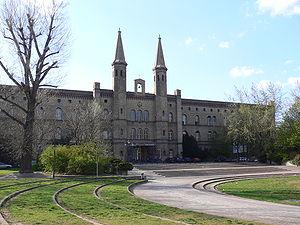
Béthanie est un édifice sur la Mariannenplatz à Berlin-Kreuzberg qui était de 1845 à 1970 un hôpital de diaconesses et a été depuis lors reconverti en cité d'artistes culturelle et associative.
Berlin-Kreuzberg [ˈkʁɔʏtsbɛɐ̯k] est un quartier berlinois situé au sein de l'arrondissement de Friedrichshain-Kreuzberg depuis 2001. Pendant la séparation de la ville, Kreuzberg formait l'un des douze districts de Berlin-Ouest et était inclus dans le secteur américain.